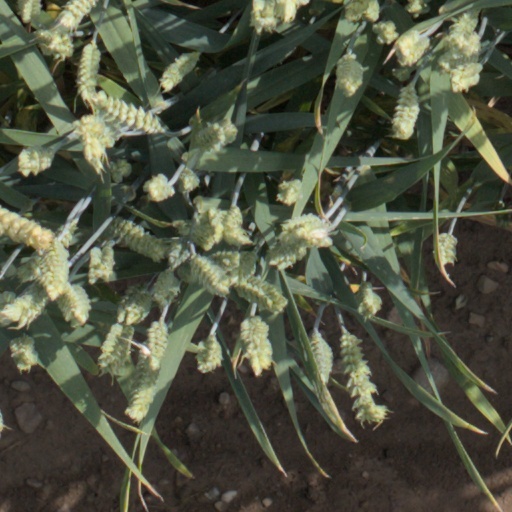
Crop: wheat